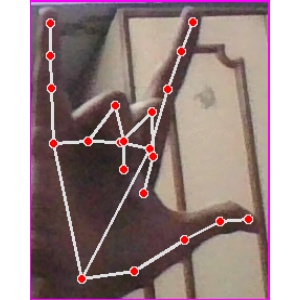
अक्षर: व